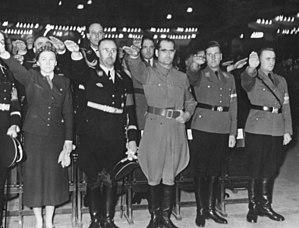
Baldur von Schirach, né le 9 mai 1907 à Berlin et mort le 8 août 1974 à Kröv-an-der-Mosel, est un dignitaire du parti nazi, nommé par Hitler chef des Jeunesses hitlériennes, et le gauleiter de Vienne sous le Troisième Reich.
Gertrud Scholtz-Klink, née Treusch le 9 février 1902 à Adelsheim et morte le 24 mars 1999 à Bebenhausen, est une femme politique allemande. Son nom de famille rassemble le nom de son premier mari et celui du deuxième, bien qu'elle en ait eu un troisième.